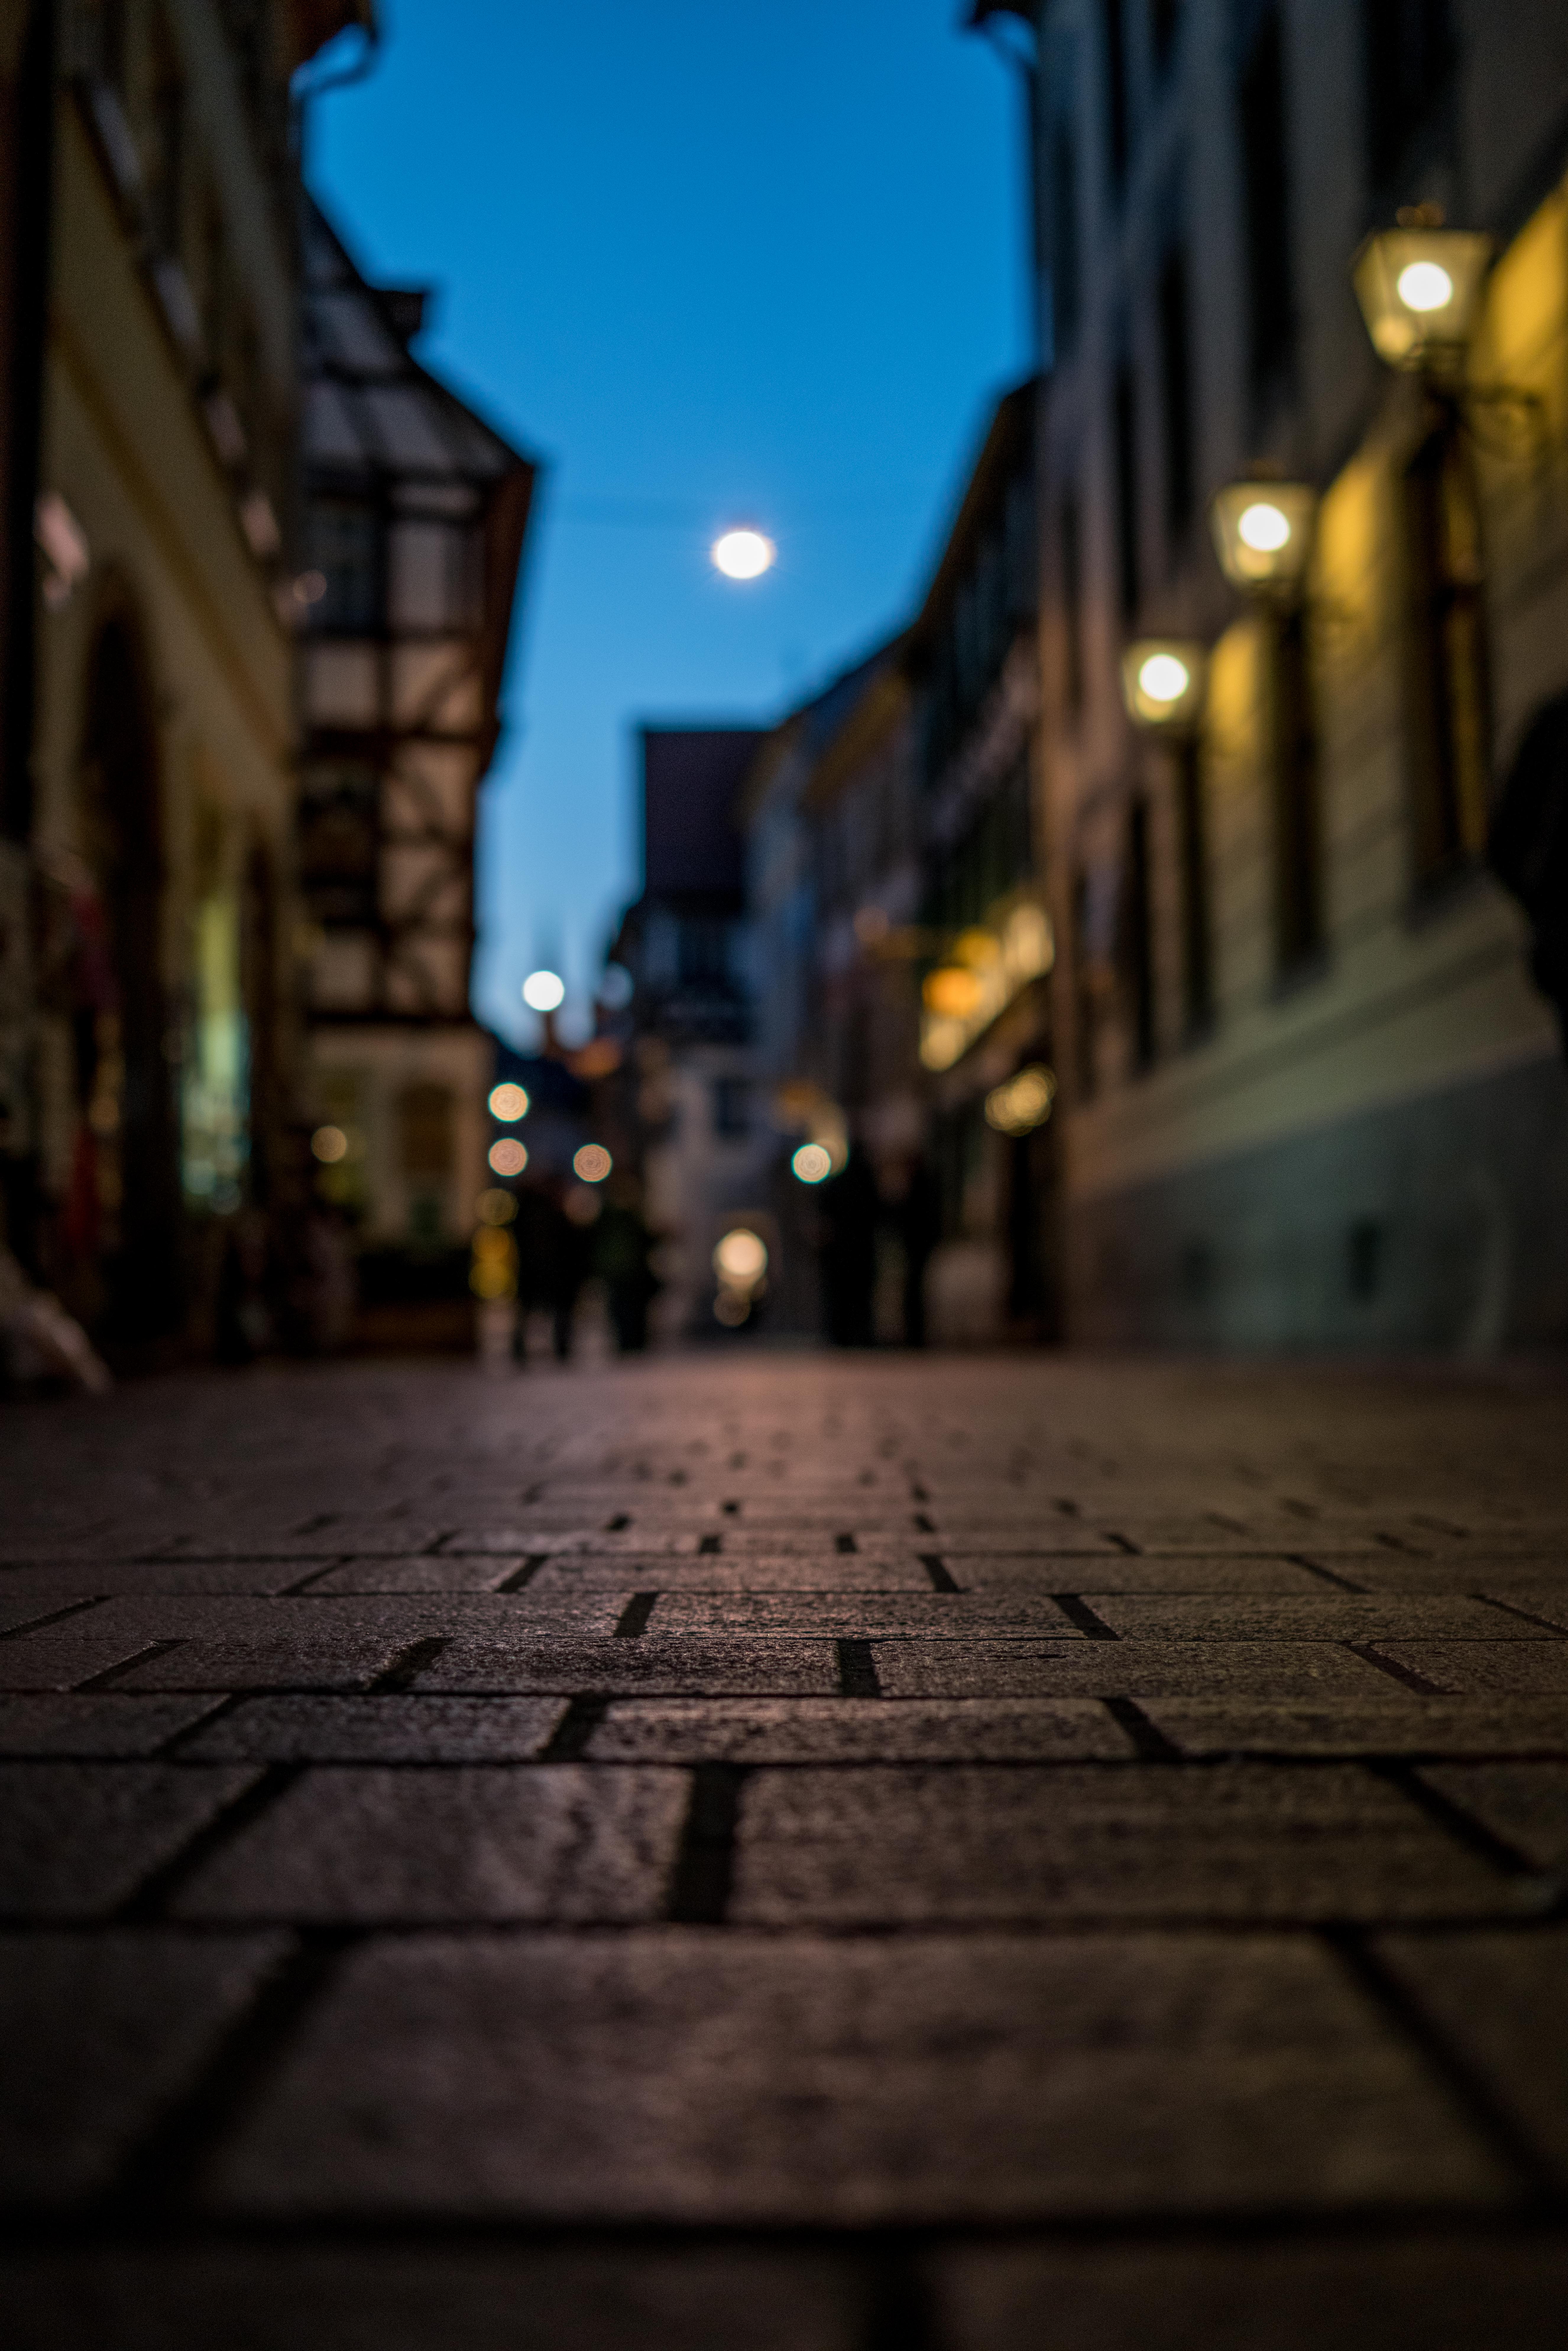
landscape, light, road, street, night, vintage, retro, morning, old, alley, city, urban, europe, evening, color, shadow, darkness, historic, lighting, infrastructure, stadt, europa, germany, deutschland, bayern, bavaria, heritage, upper, strase, franconia, kulturerbe, bamberg, oberfranken, preservation, denkmalpflege, schlenkerla, sandstrase, urban area